Dennis Higgins (footballer)

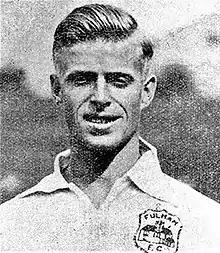
Higgins in 1938 or 1939

Dennis Higgins (1915 – 25 September 1942) was an English footballer who played as a forward for Tamworth and Fulham. He was killed in action in World War II.